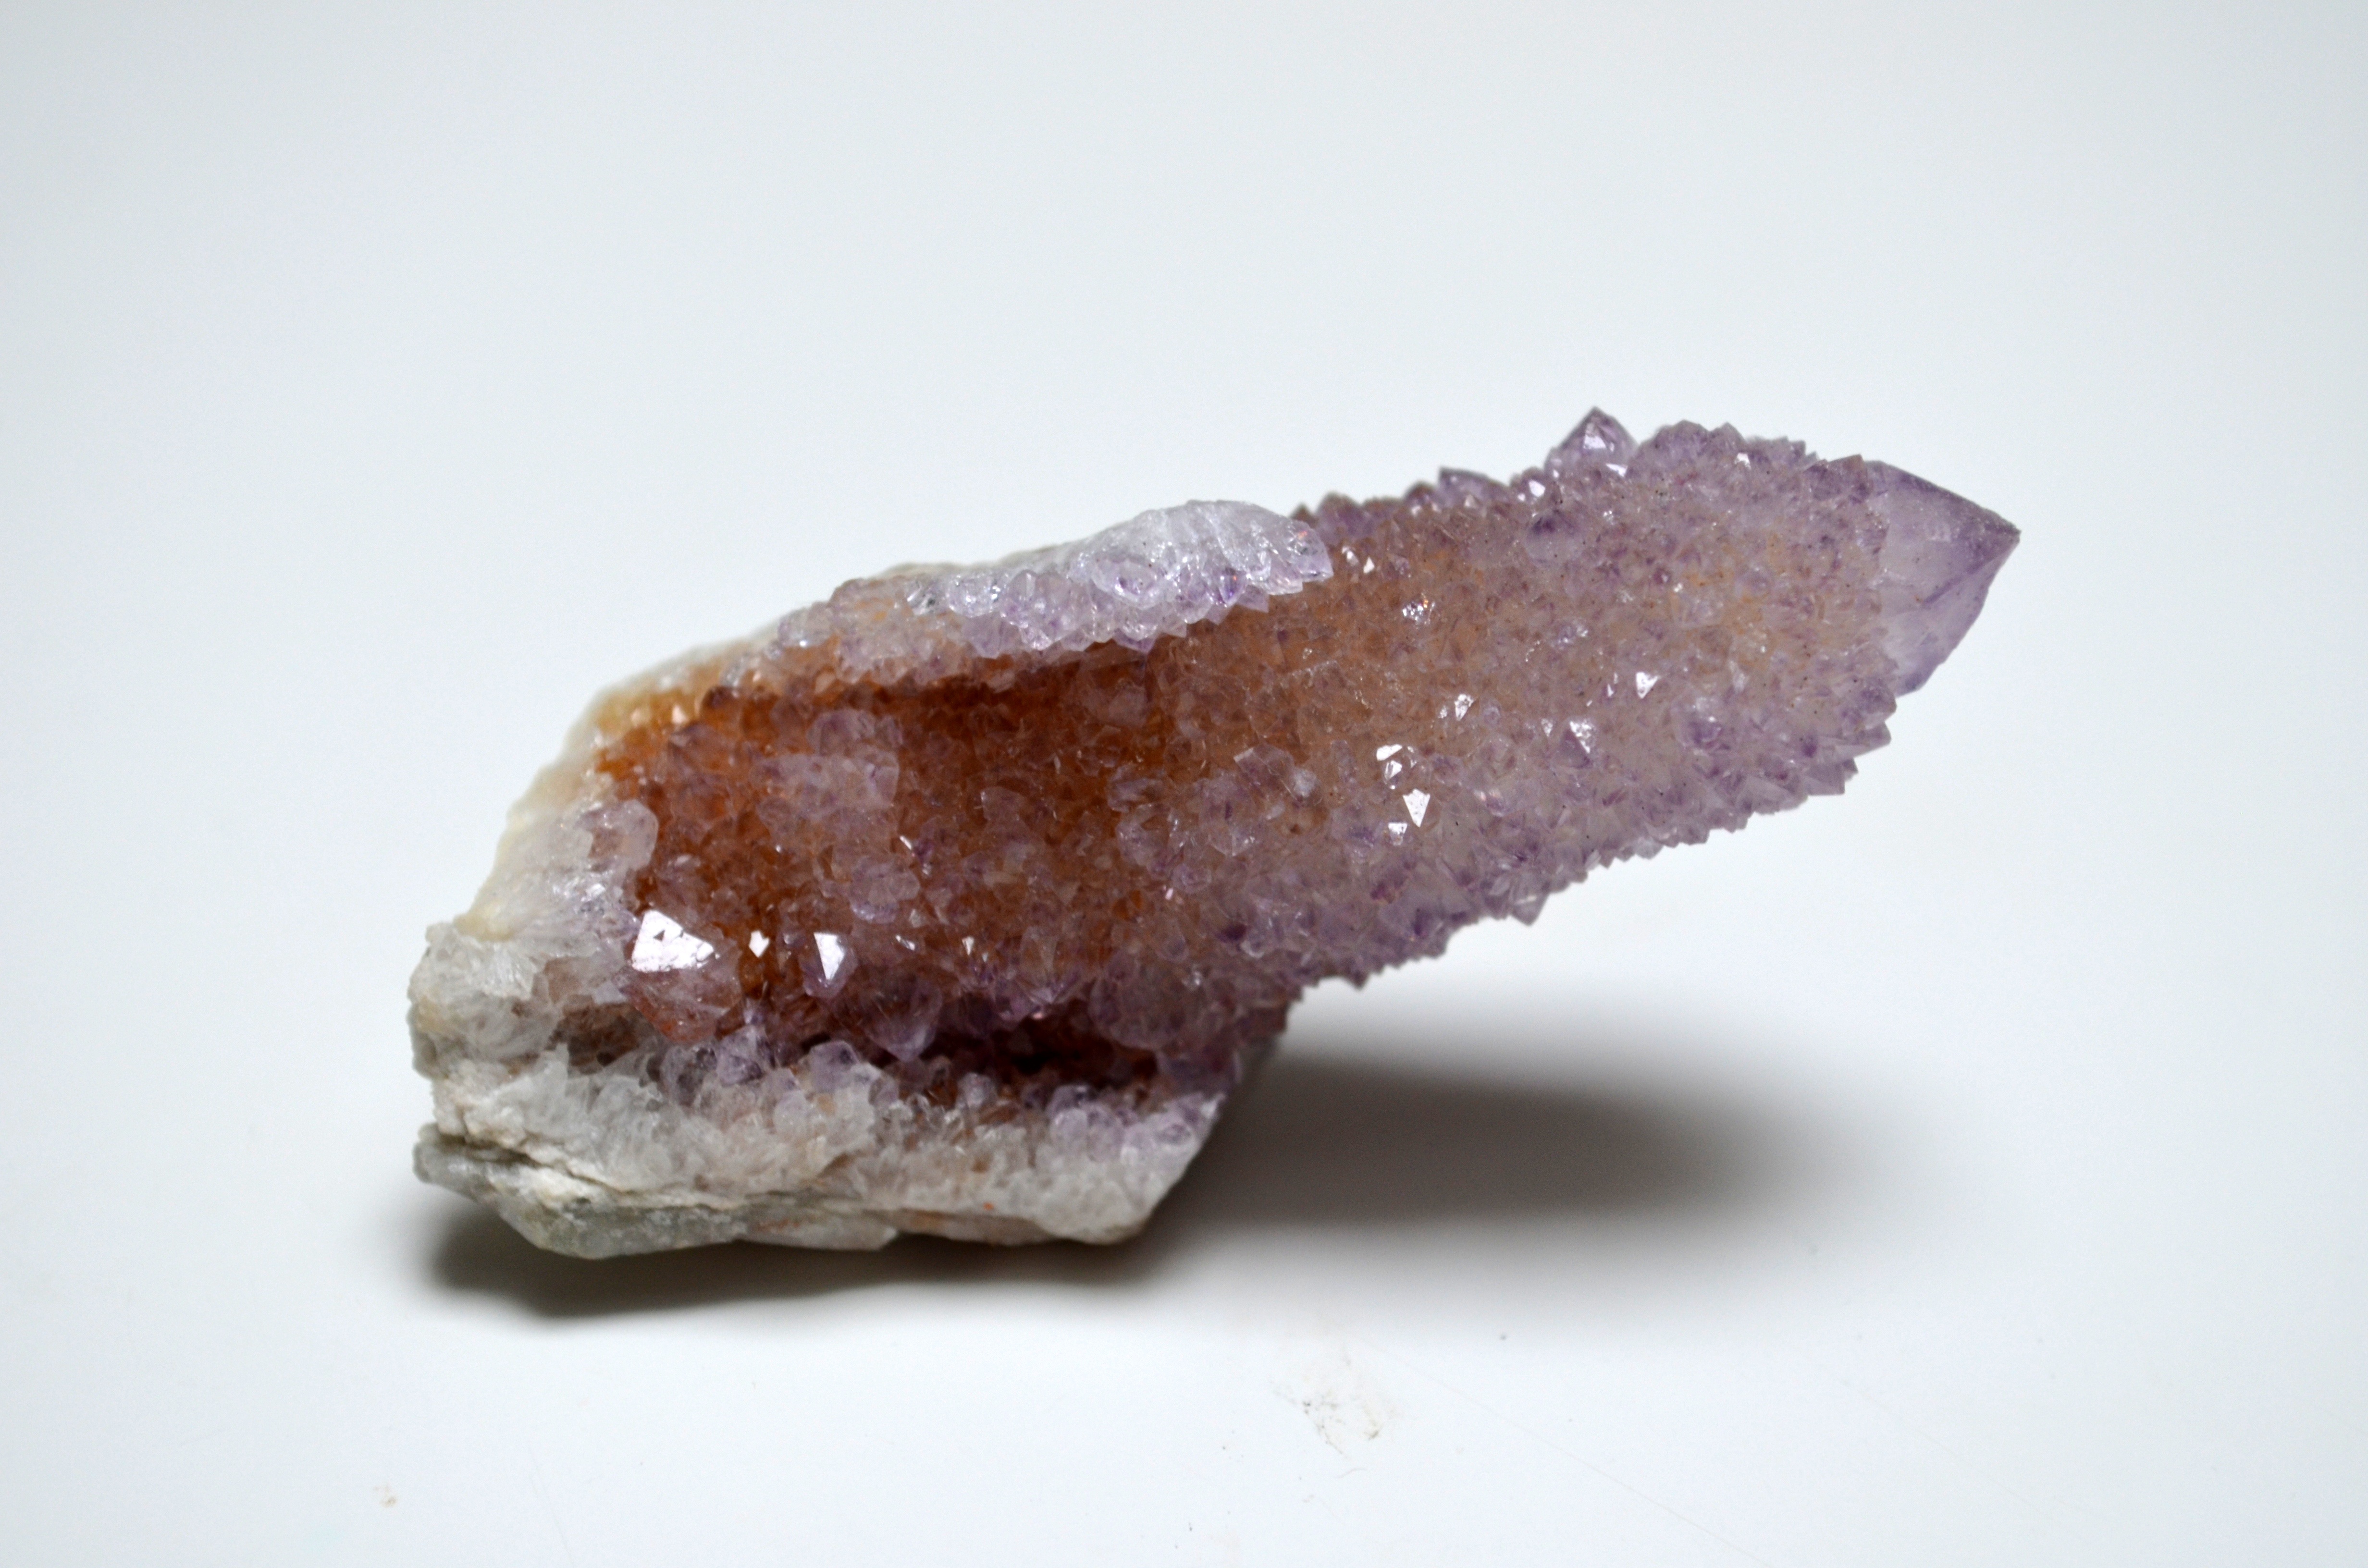
stone, food, dessert, material, crystal, mineral, quartz, spirit quartz, spiritualism